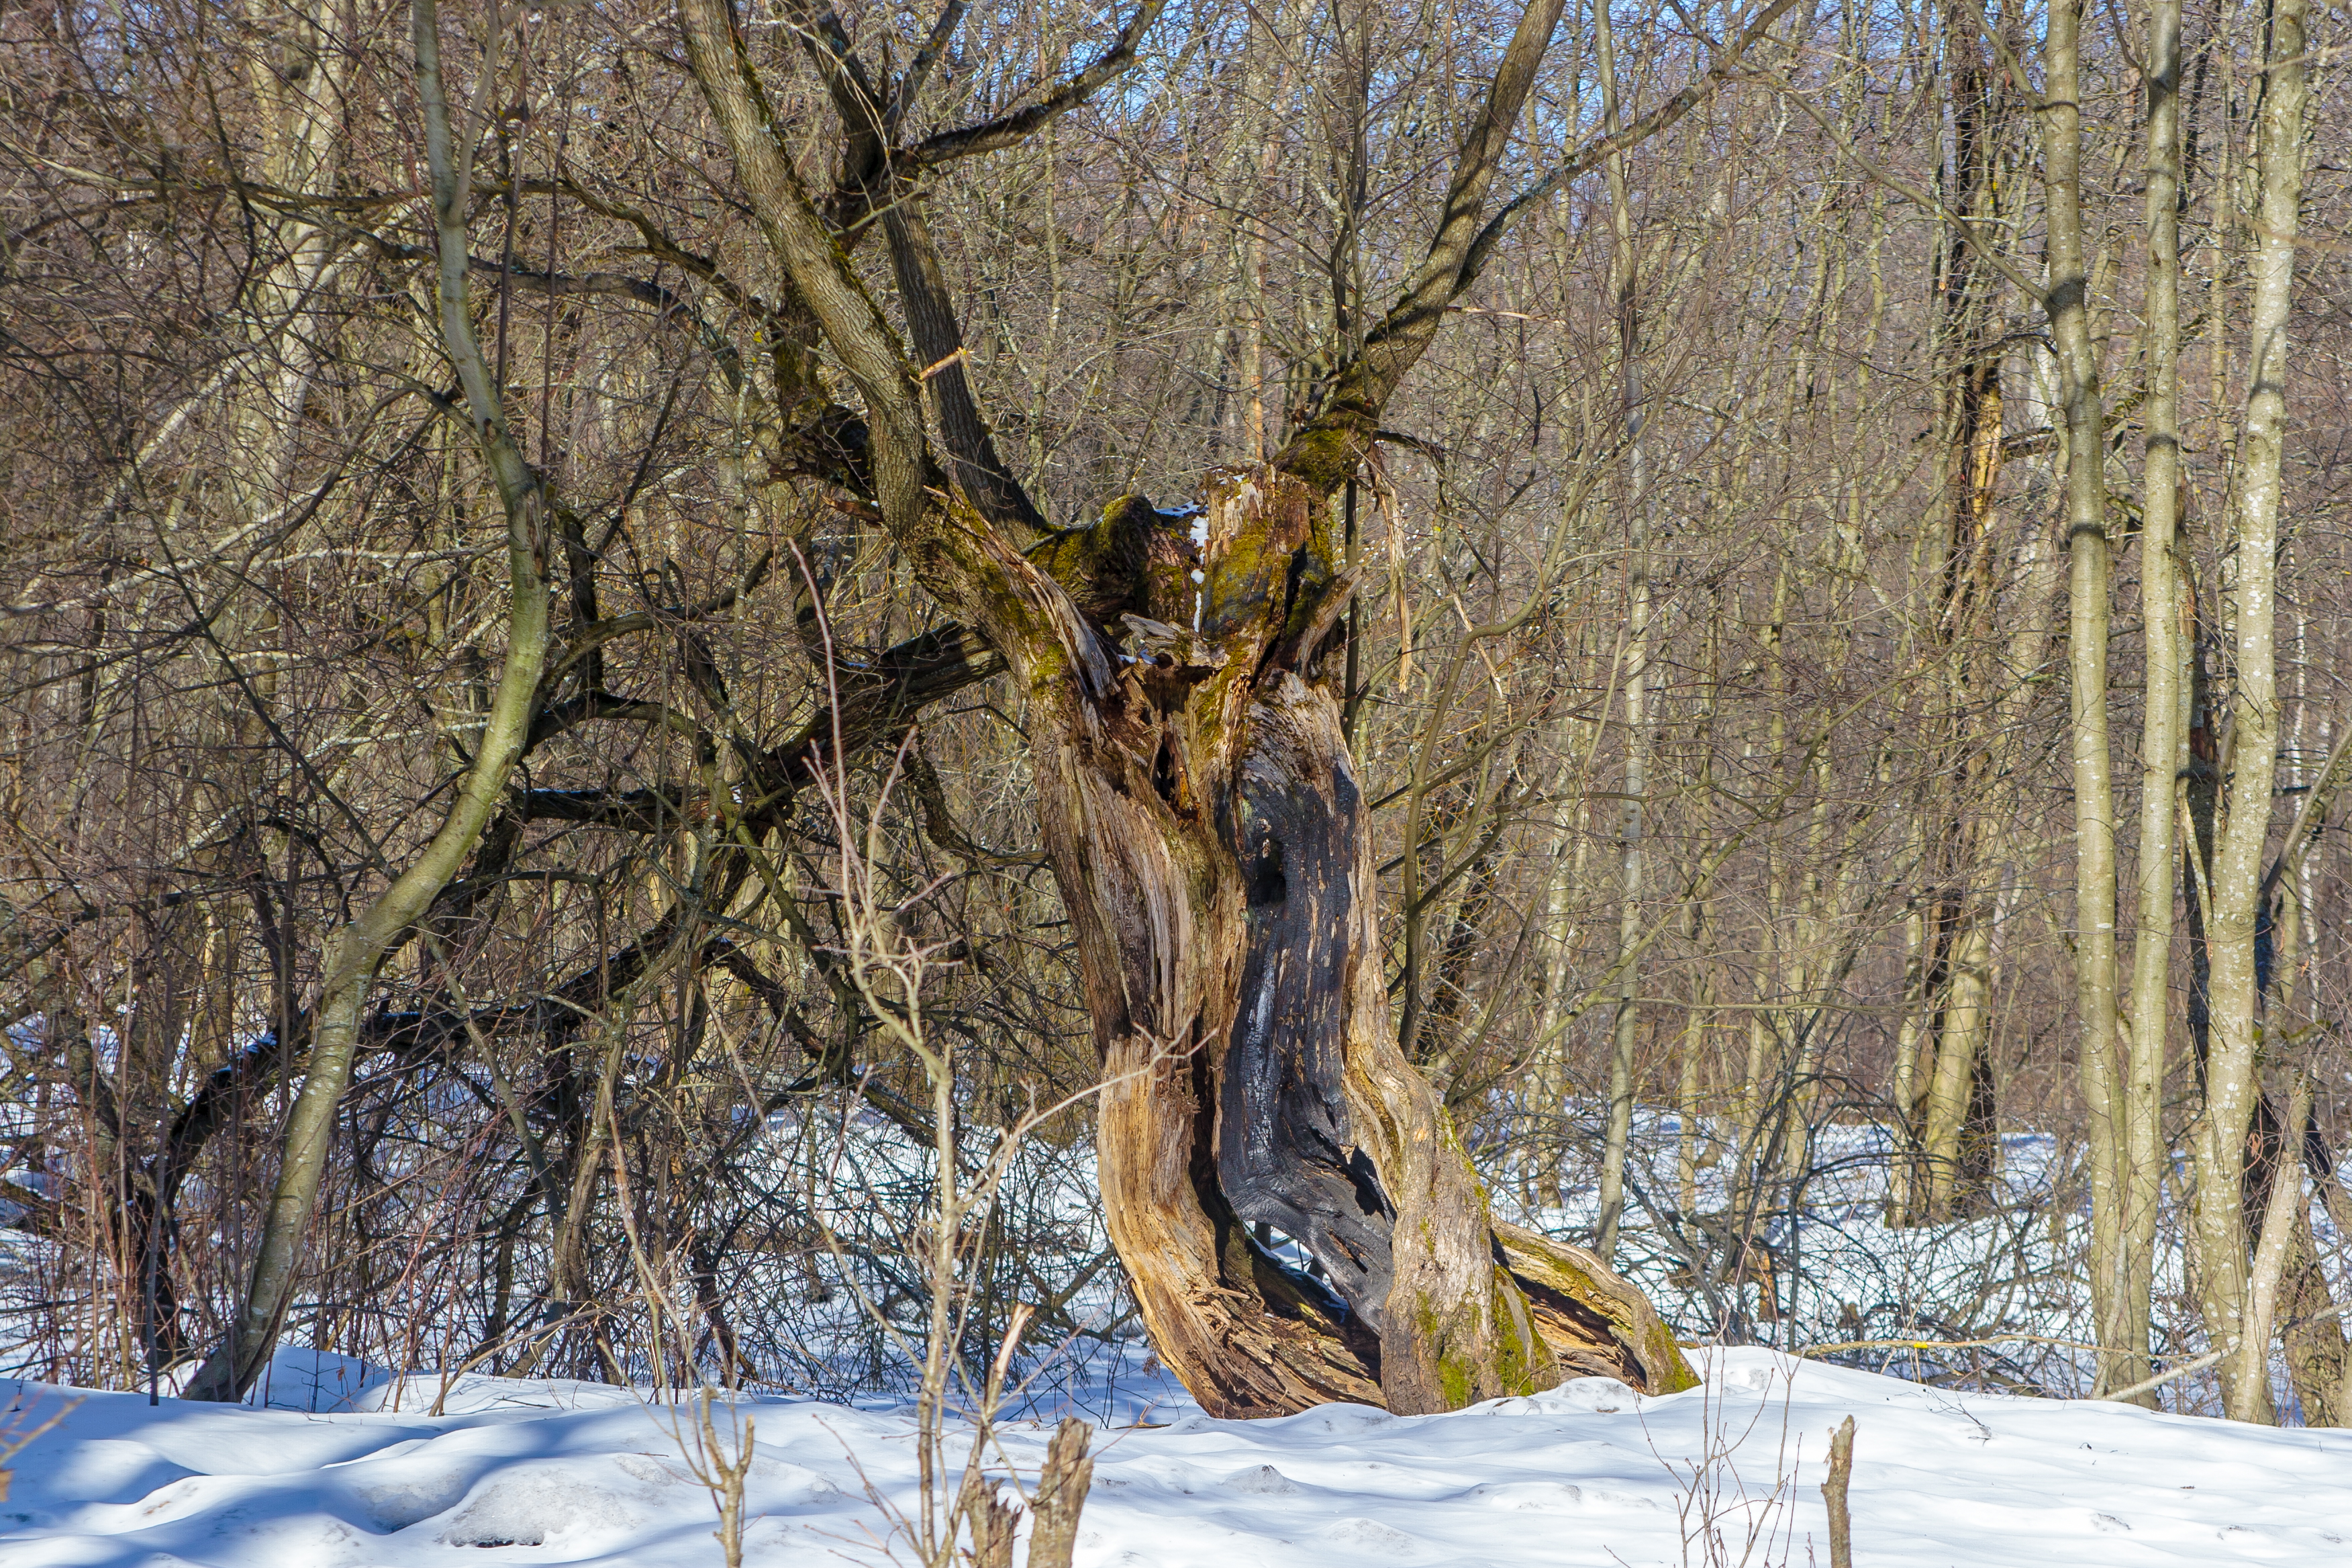
images, plant, snow, wood, natural landscape, tree, twig, trunk, deciduous, freezing, frost, grass, forest, woodland, landscape, winter, wildlife, grove, temperate broadleaf and mixed forest, Northern hardwood forest, plant stem, old growth forest, People in nature, reflection, tropical and subtropical coniferous forests, birch family, wetland, temperate coniferous forest